Post Instrument

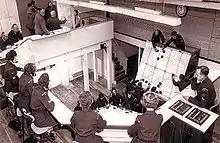
A Centre 'Ops Room': "Tellers" on the balcony overlook the plotting table and vertical long-range handover board. At the end of the balcony a Leading Observer acts as "Post Controller".

The original model worked but was somewhat difficult and time consuming to use. Just prior to the war a new version was introduced that was easier to use. Officially known as the "Observer Instrument, Mark 2", the first examples were built by R.B. Pullin & Co., starting in 1934.